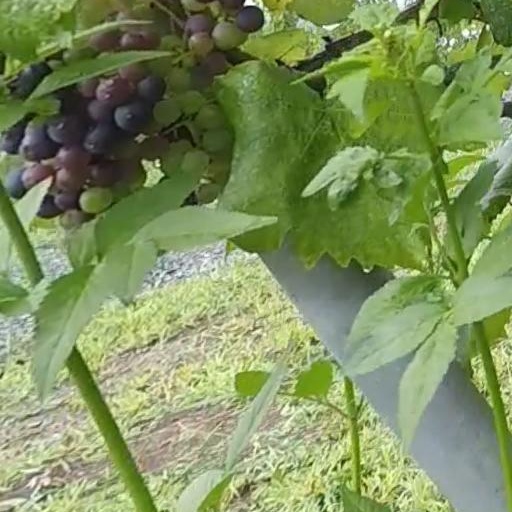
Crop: grape